Simla Convention

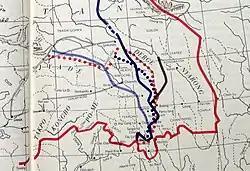
China's control in Kham: The light blue line on the west represents the boundary in 1912–1917; China was pushed back to the brown line during 1918–1932. By 1945, it arrived at the dotted red line. The dark blue line is the Simla Convention boundary that China turned down.

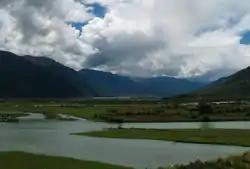
Landscape near Chamdo

The Simla Conference having ended with a bipartite treaty rather than a tripartite one, the door was left open for China to join the Convention whenever it deemed fit. The signed bipartite treaty continued to govern the relations between Tibet and British until the latter's departure from India in 1947.